MS Sovereign

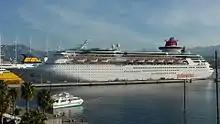
"Sovereign" docked at Ajaccio, Corsica in 2008 with her original Pullmantur livery

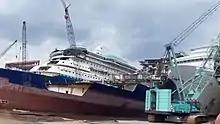
"Sovereign" being scrapped in Aliaga, Turkey in October 2020

She sailed on her maiden voyage on January 16, 1988, and was initially based at the Port of Miami.